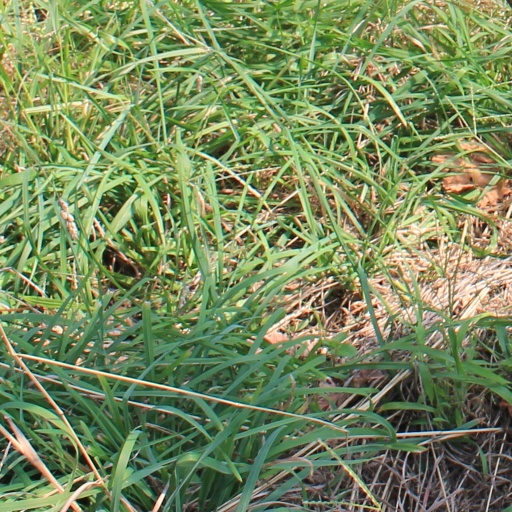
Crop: grape